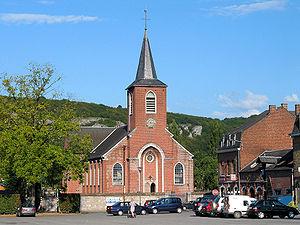
Anhée [ɑ̃e] est une commune francophone de Belgique située en Région wallonne dans la province de Namur, ainsi qu'une localité où siège son administration.